Aircraft engine performance

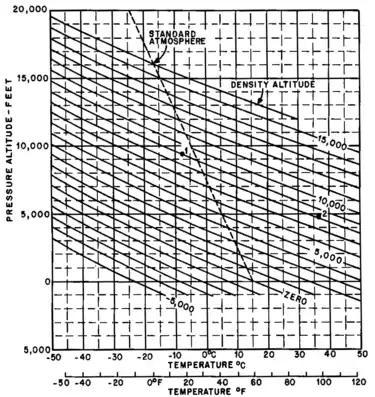
Density altitude chart

When altitude is increased, air density decreases. With lower air density, air molecules are further apart from each other, which will lead to declines in performance of combustion engines. Electric-powered aircraft will not see losses of power output at high altitude, but rather aerodynamic losses as propellers work harder to propel the same amount of air as at ground level. However, cooling capacity will decline on both combustion and electric motors at high altitude due to the lower density of air. This phenomenon is why the operating limit of helicopters is constrained, as propeller thrust returns to a value of 0 when the air becomes too thin at high altitude. This makes high altitude airports significantly more dangerous than airports at sea level.